Narberth, Pembrokeshire

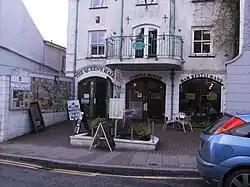
The Queen's Hall

The town's cultural and arts centre, the Queen's Hall Narberth was where Elton John played his first Welsh gig in 1970. The venue has hosted bands including Deep Purple, Status Quo, Desmond Dekker, Hot Chocolate, Dave Dee, Dozy, Beaky, Mick & Tich, Therapy? and The Blockheads. Concerts, plays and classes, such as Kung Fu, yoga and line dancing are held there. It also has a contemporary art gallery and restaurant.